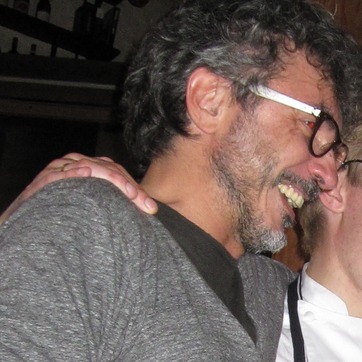
Material: skin